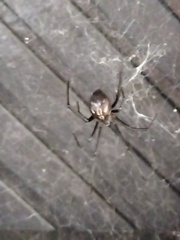
Species: Lactrodectus_hesperus